Monsoon trough

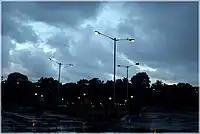
View of central Kolkata after a monsoon rain.

Since the monsoon trough is an area of convergence in the wind pattern, and an elongated area of low pressure at the surface, the trough focuses low level moisture and is defined by one or more elongated bands of thunderstorms when viewing satellite imagery. Its abrupt movement to the north between May and June is coincident with the beginning of the monsoon regime and rainy seasons across South and East Asia. This convergence zone has been linked to prolonged heavy rain events in the Yangtze river as well as northern China. Its presence has also been linked to the peak of the rainy season in locations within Australia.